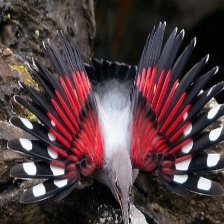
Species: WALL CREAPER
Scientific name: TICHODROMA MURARIA